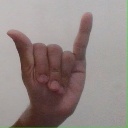
अक्षर: य